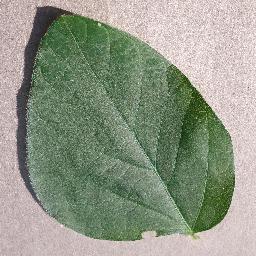
Label: Soybean___healthy